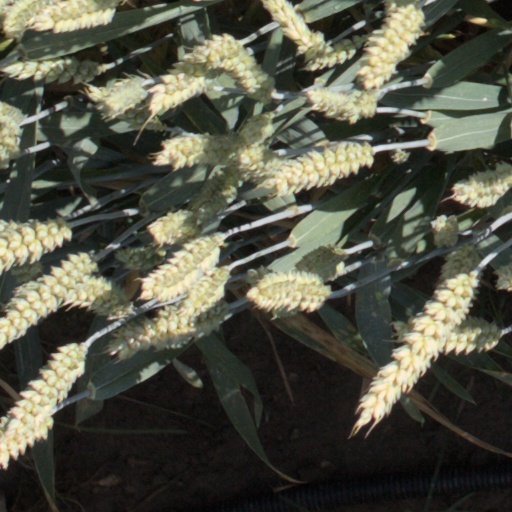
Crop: wheat